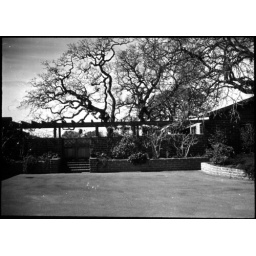
Lawn with brick wall and matching brick planter with gorgeous tree in garden